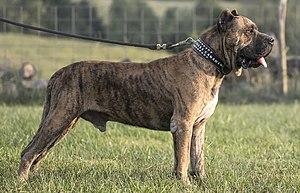
Dogue des Canaries
Le dogue des Canaries est une race de chiens originaire des îles de Tenerife et de la Grande Canarie en Espagne. Attesté depuis le XVIᵉ siècle, le dogue des Canaries est un chien polyvalent utilisé comme bouvier, chien de chasse et chien de combat. Il est à présent utilisé comme chien de garde et comme chien de travail. Il est le symbole animal de la Grande Canarie.